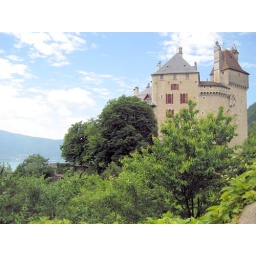
On a rock above the lake near Annecy